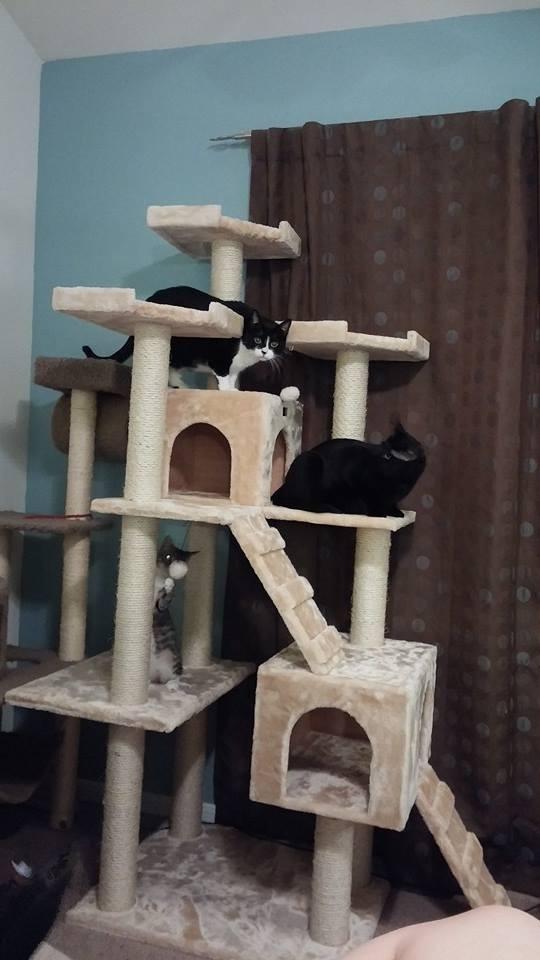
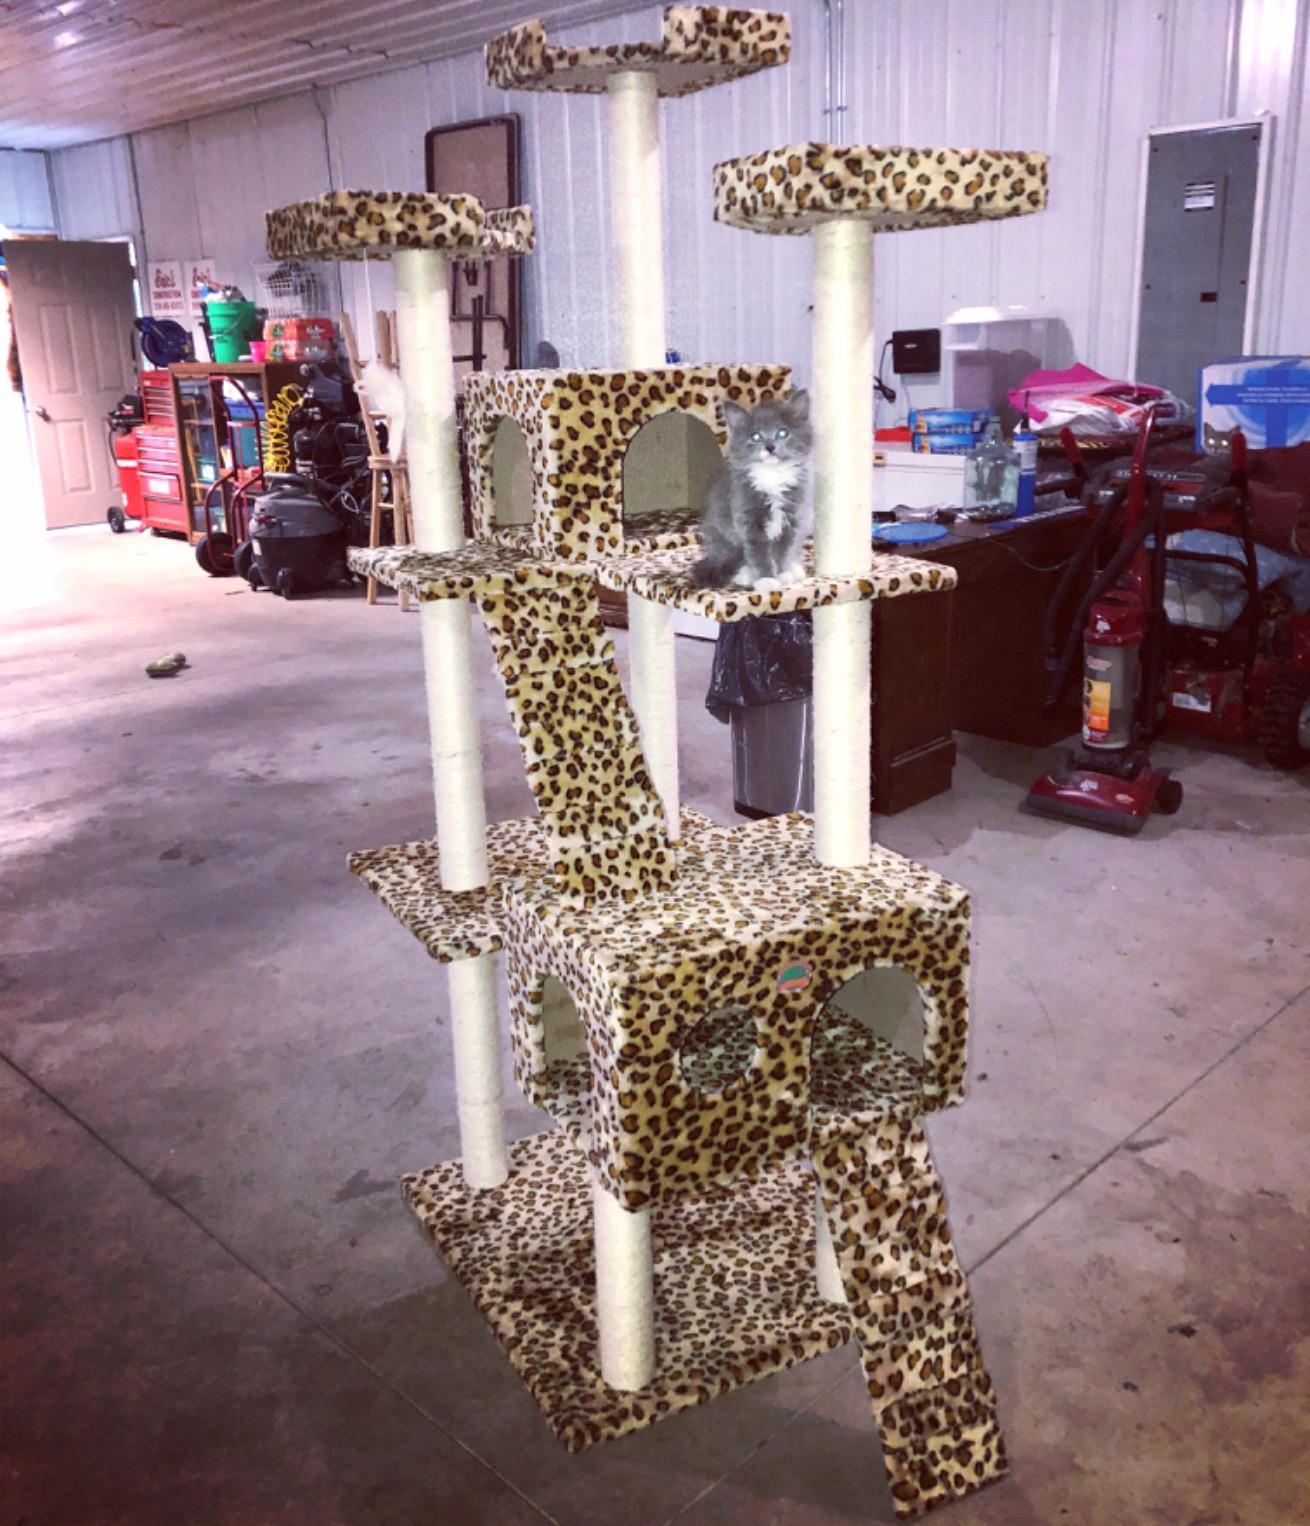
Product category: items_cat tree
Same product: no